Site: brandenburg
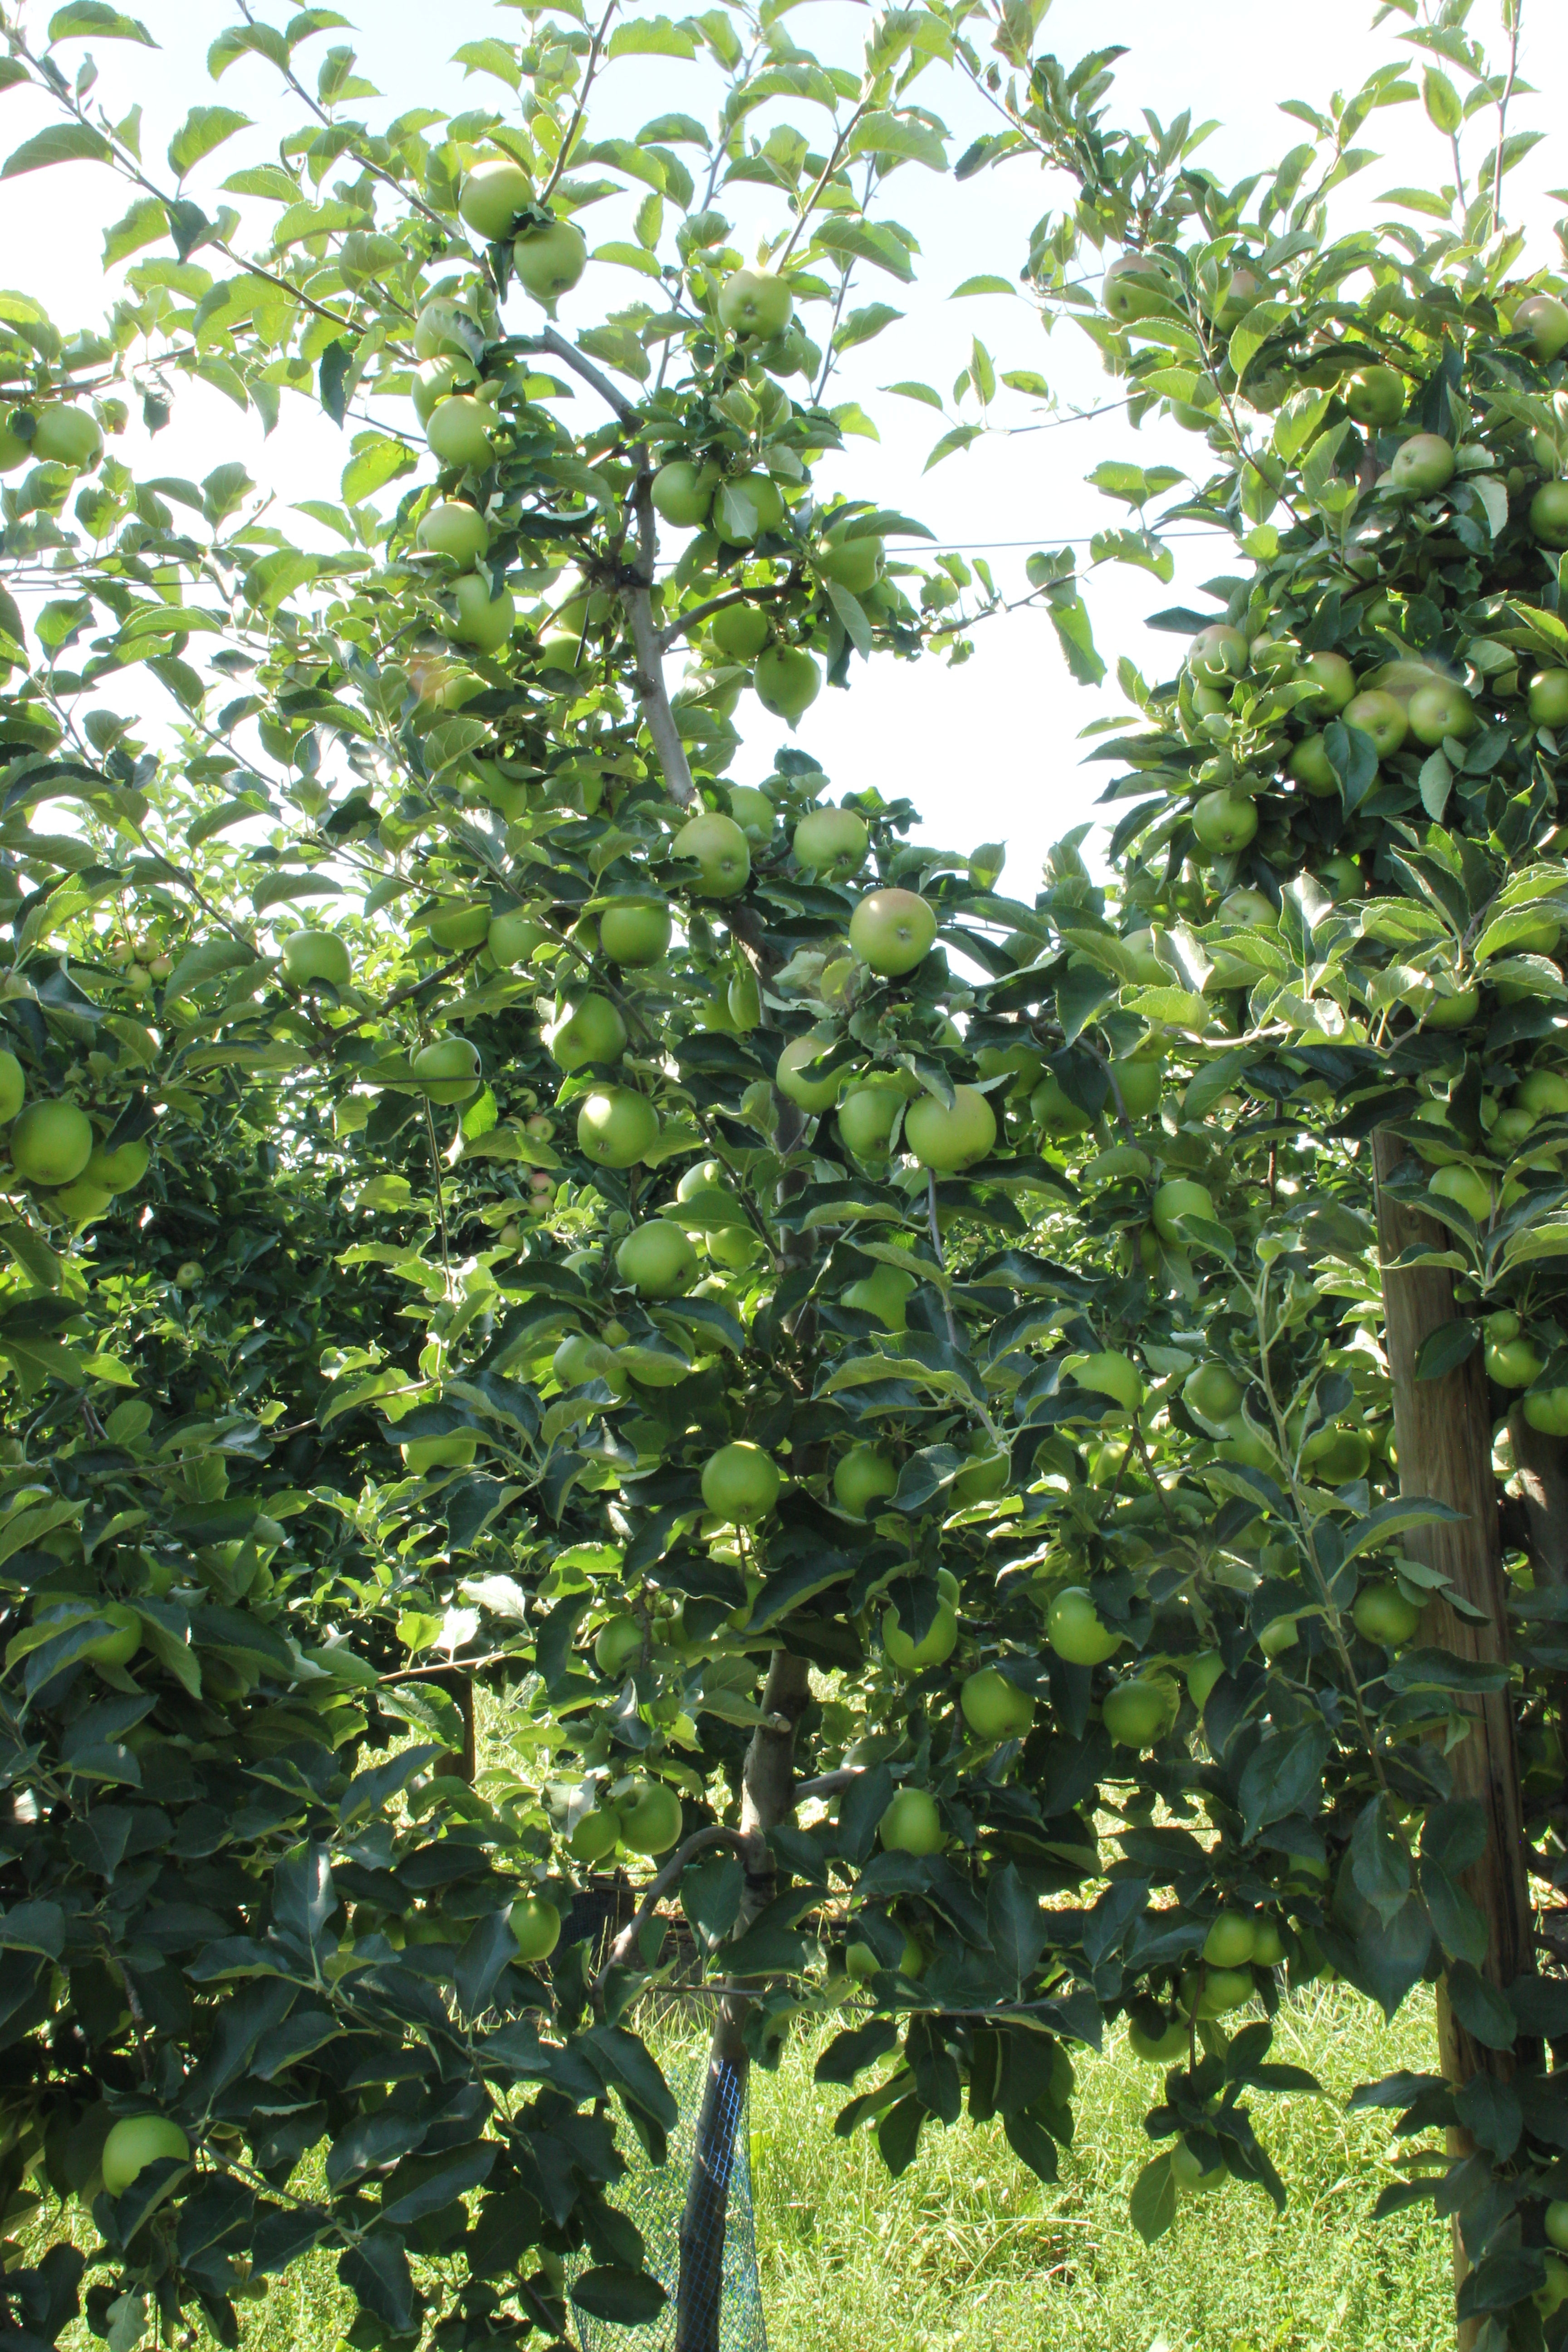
Growth stage (BBCH 77): Development of fruit